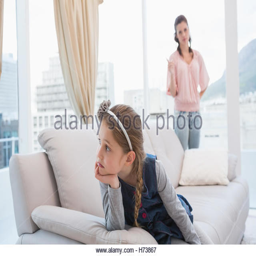
mother and daughter not talking after argument at home in the living room